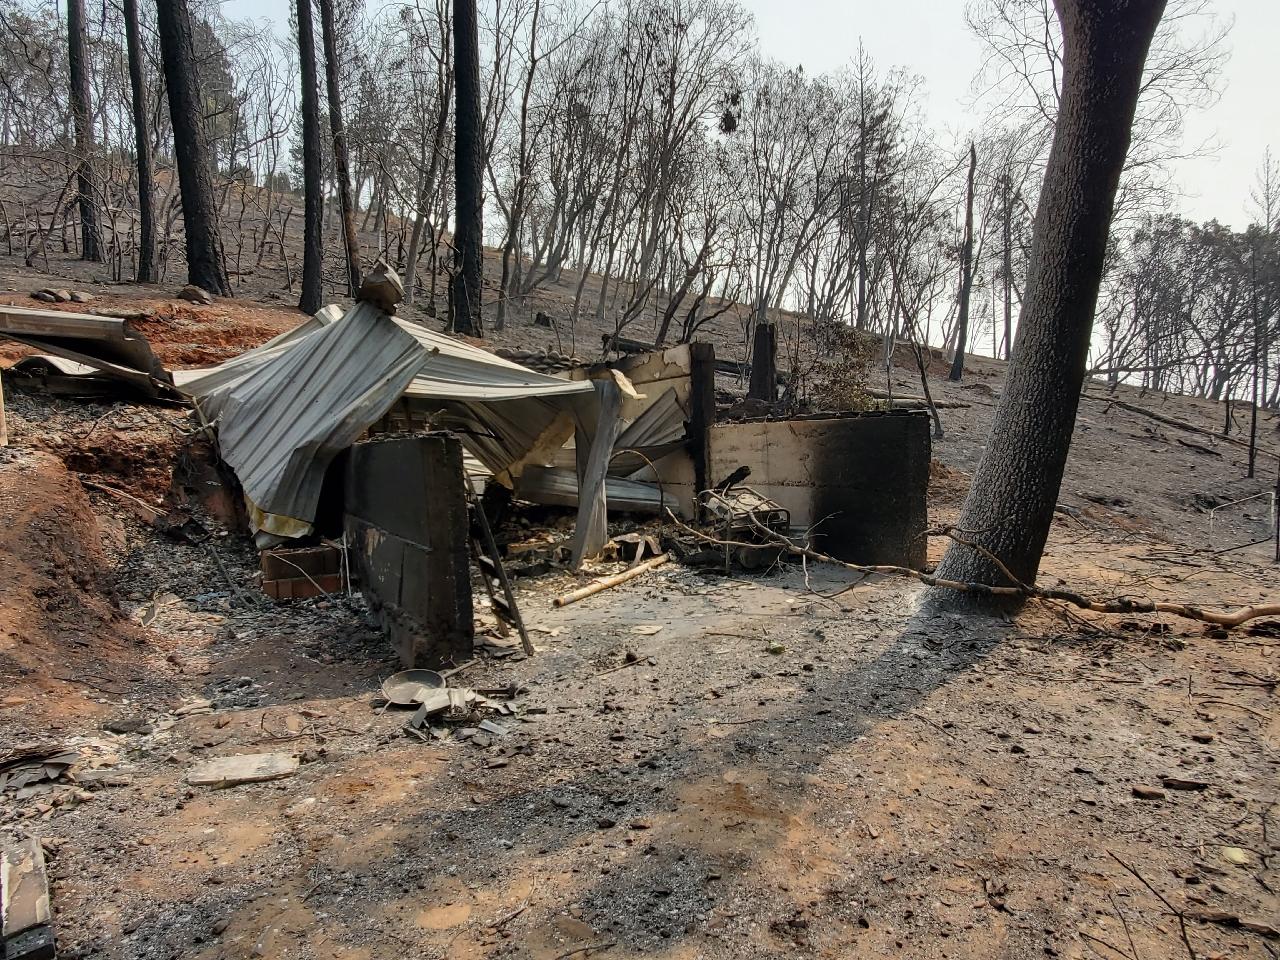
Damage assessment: destroyed